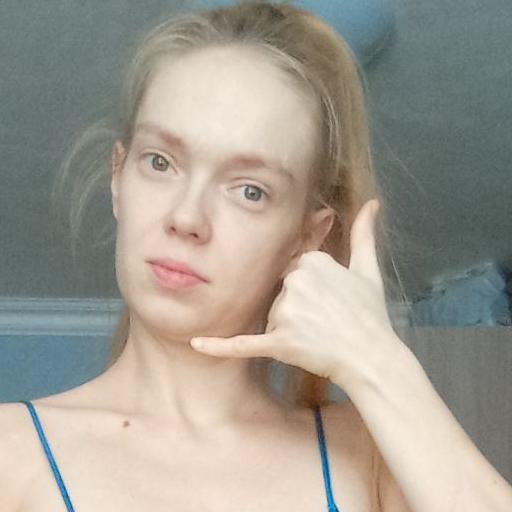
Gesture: call